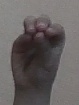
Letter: ha